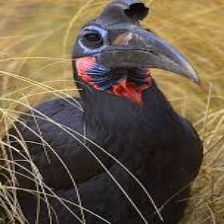
Species: ABYSSINIAN GROUND HORNBILL
Scientific name: BUCORVUS ABYSSINICUS
ImageNet parent category: hornbill